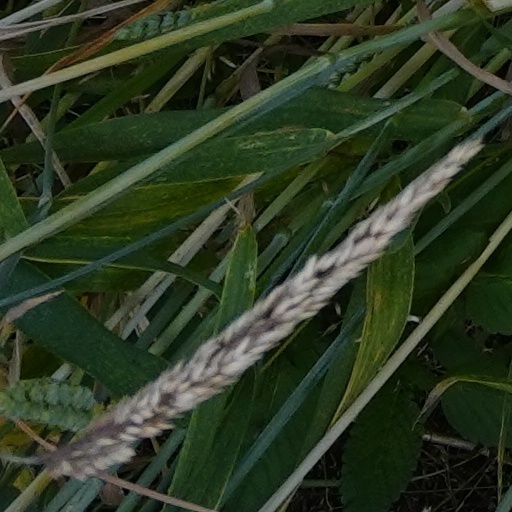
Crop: wheat